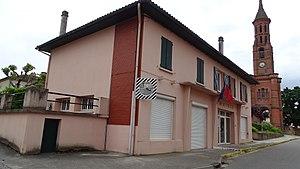
Meauzac mairie et église
Meauzac est une commune française située dans le département de Tarn-et-Garonne, en région Occitanie.